Enfantines

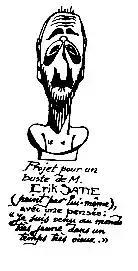
Erik Satie, self-portrait sketch with his quote, "I came into the world very young, in an age that was very old"

The Enfantines are three sets of beginner piano pieces by Erik Satie, "written with the aim of preparing children for the sound patterns of modern music." They were composed in October 1913 and published the following year. Two additional sets were published posthumously.